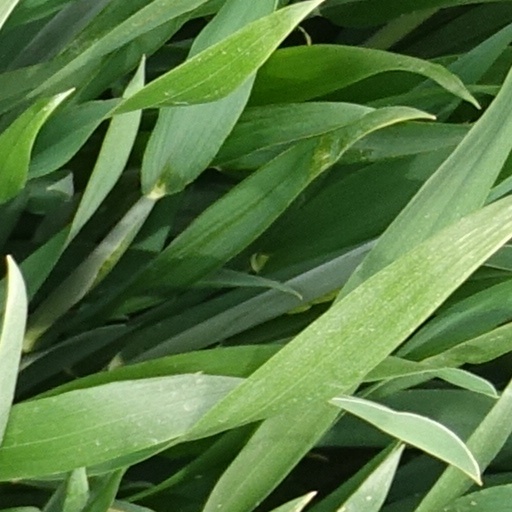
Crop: wheat